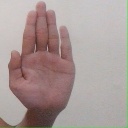
अक्षर: ध